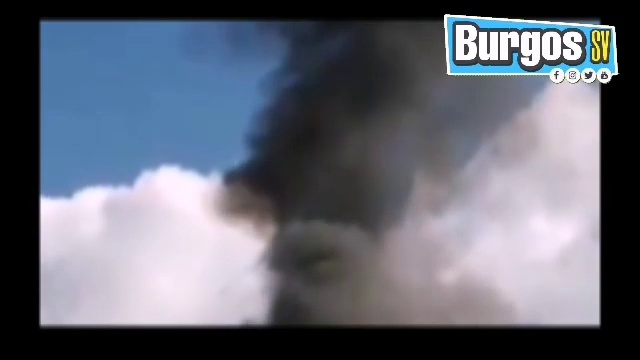
Fire: no
Smoke: yes